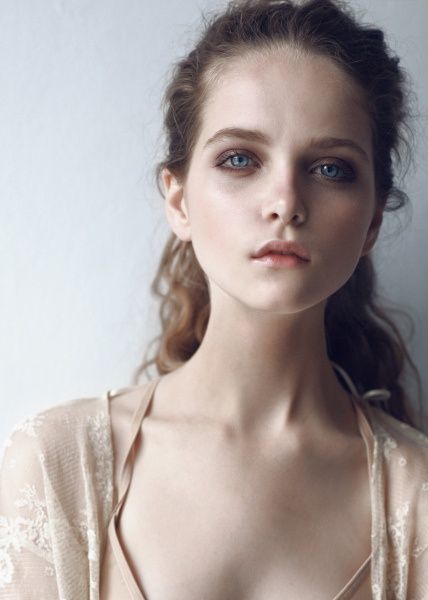
Label: Colored